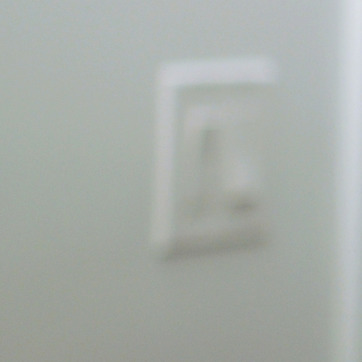
Material: plastic